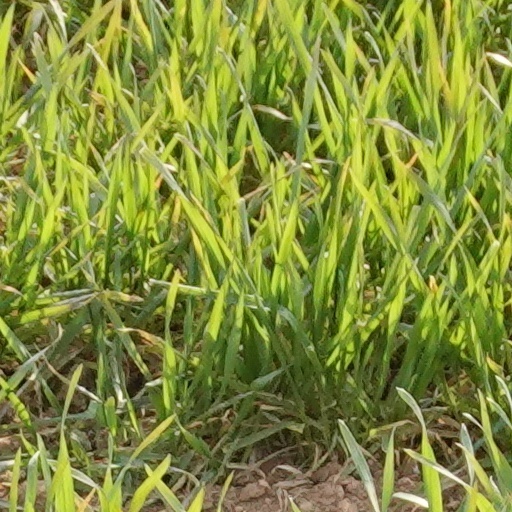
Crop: wheat